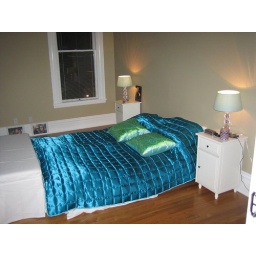
The Master bedroom - My house in San Francisco